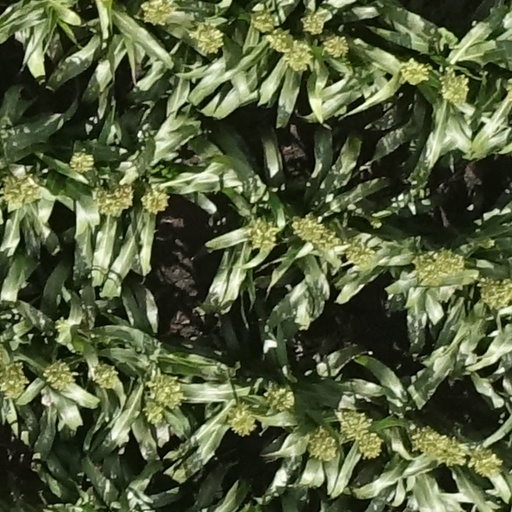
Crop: sorghum